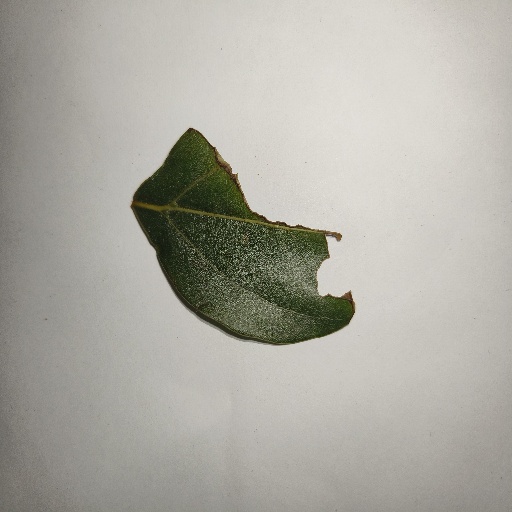
Species: Camphor
Leaf condition: Shot Hole